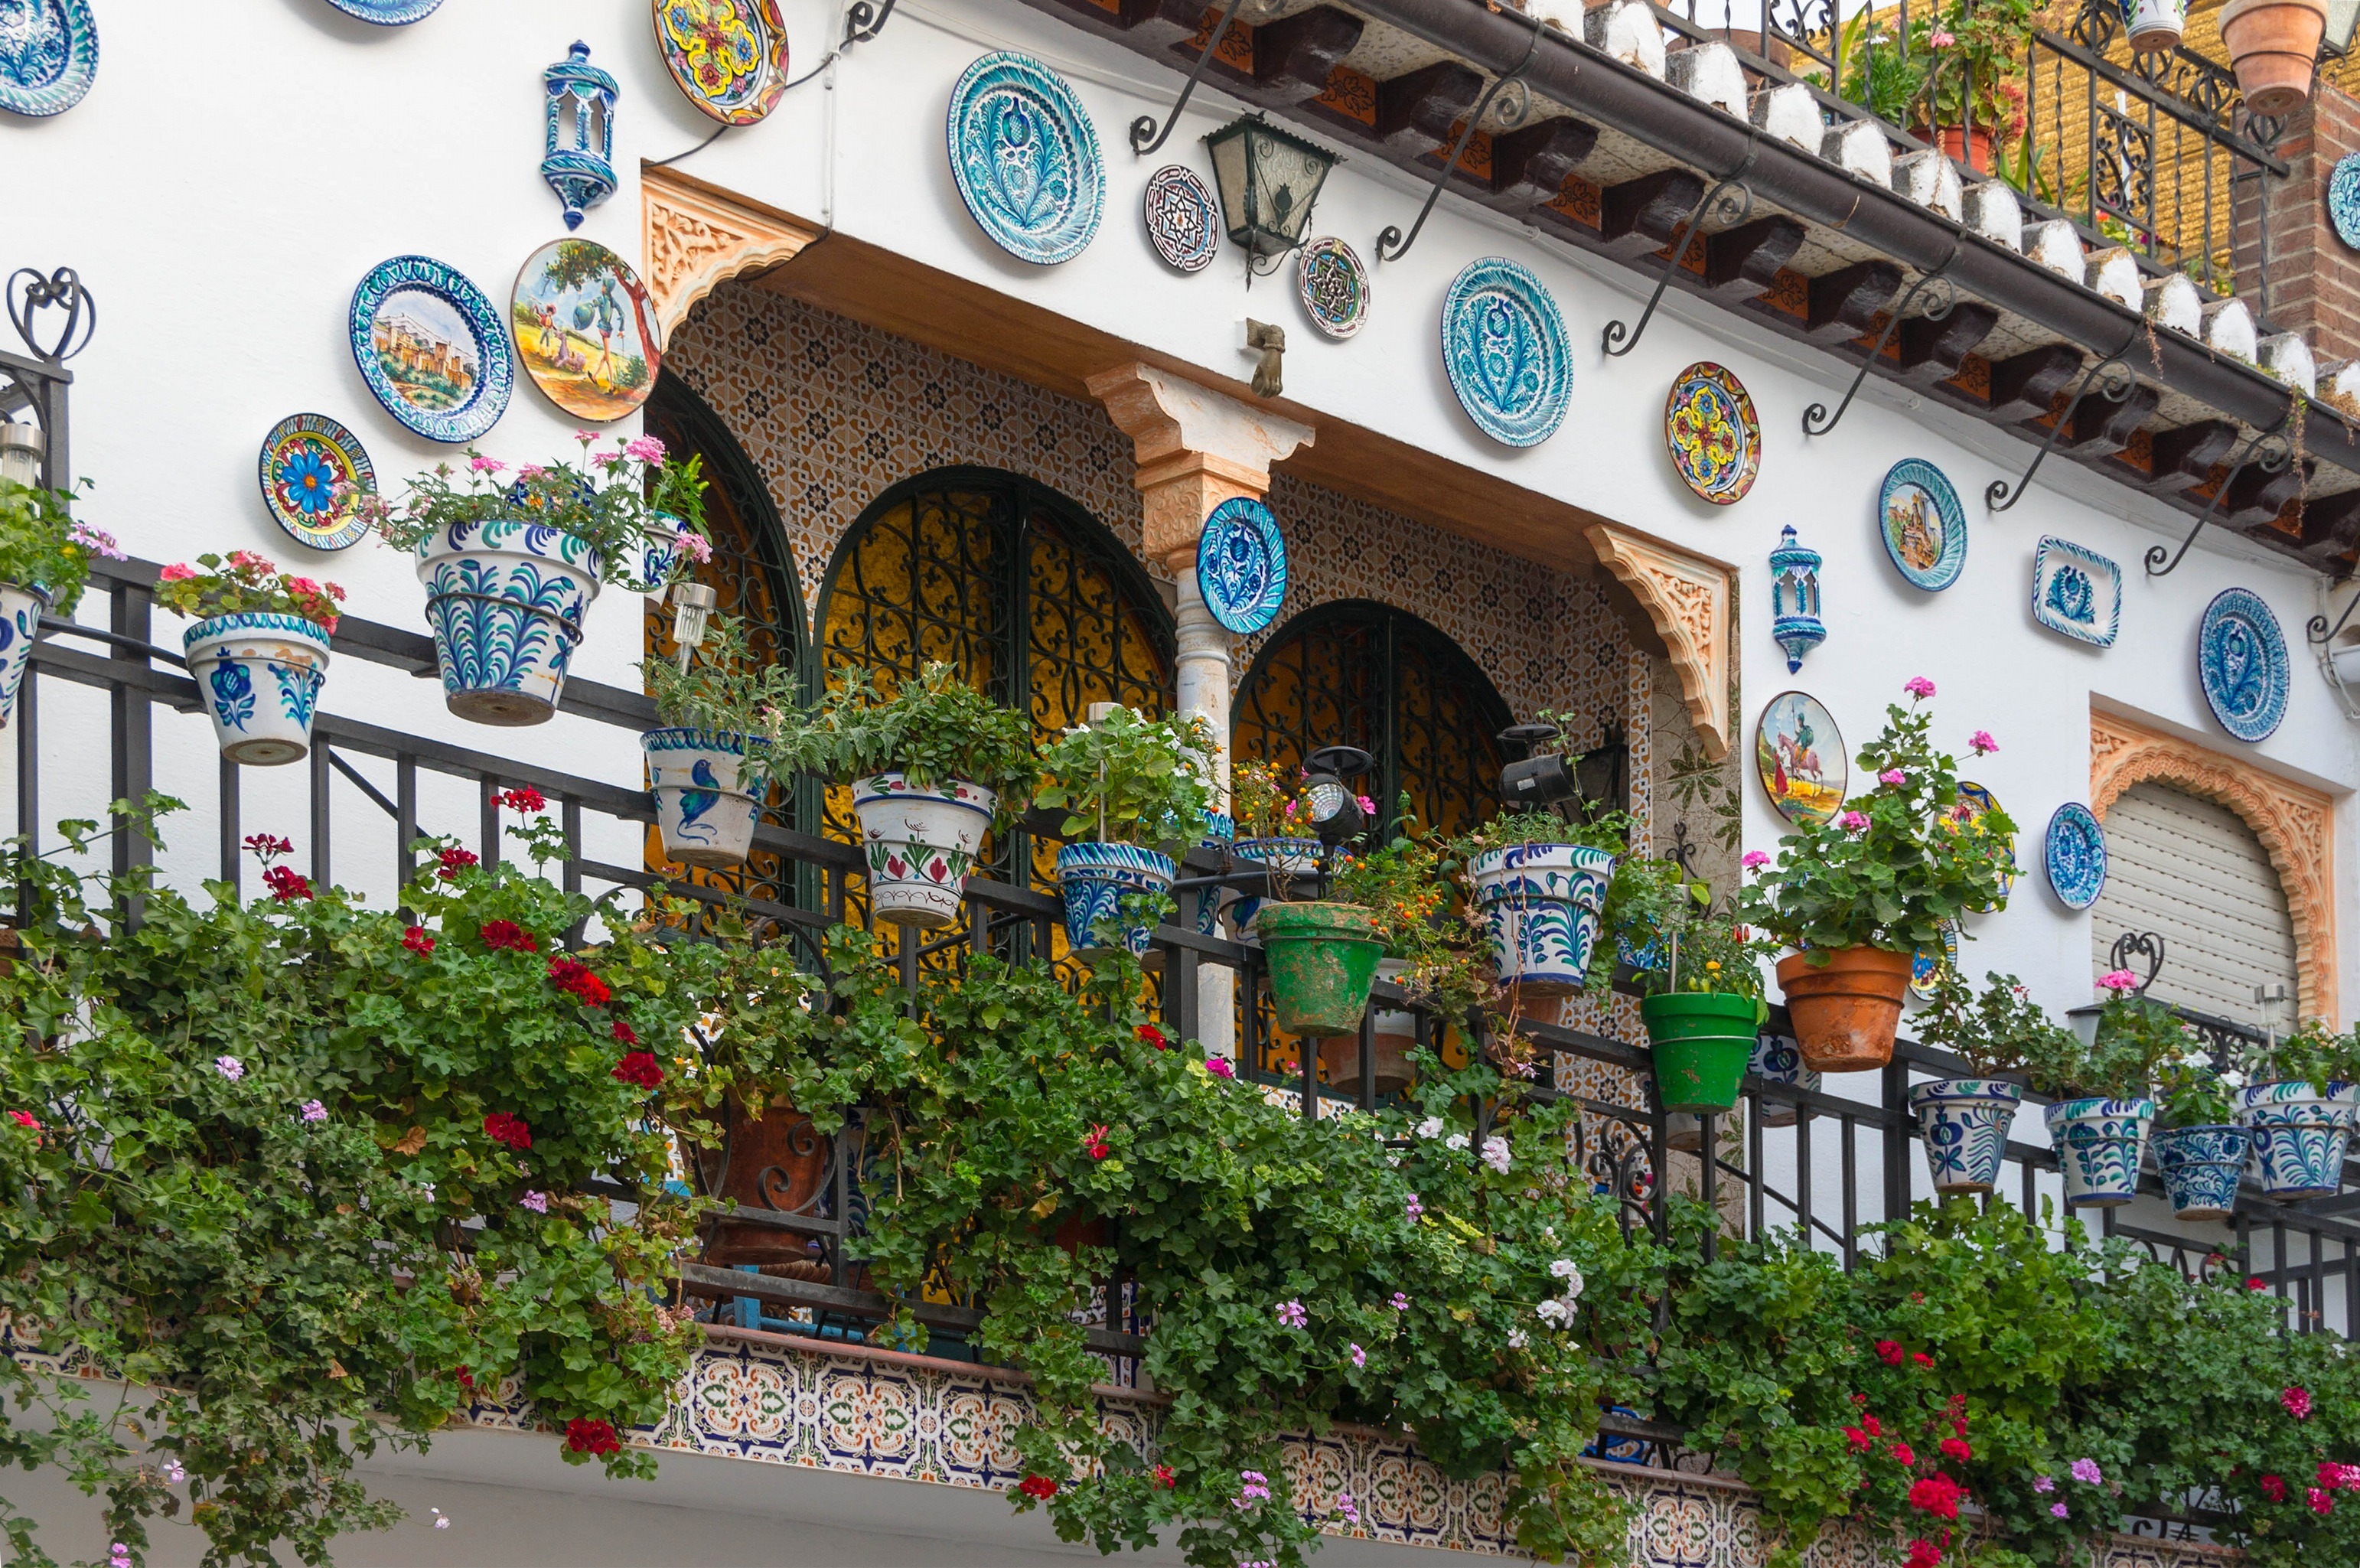
architecture, flower, town, building, vacation, balcony, facade, colorful, tourism, place of worship, plants, flowers, spain, colors, resort, decorative, decorated, granada, plates, neighbourhood